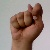
The image shows a hand gesture representing the letter 'T' in Indian Sign Language.